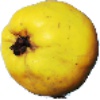
Label: Quince 1